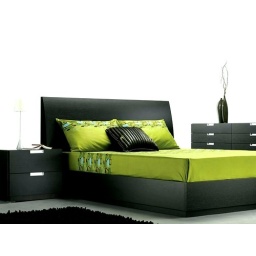
0005 king size , modern style bed in all teak wood and &amp;quot; wenge matt &amp;quot; finish with bed side table